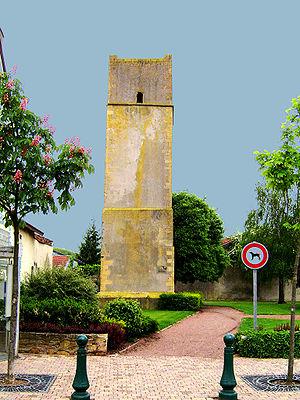
Tour de Guet - 12ème siècle
Hagondange est une ville du Nord-Est de la France située dans le département de la Moselle entre Thionville et Metz.